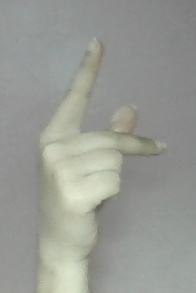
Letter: dha